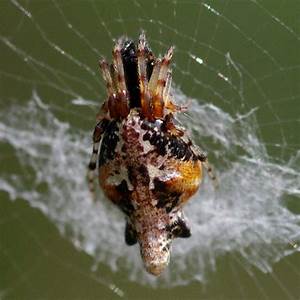
Label: ragno